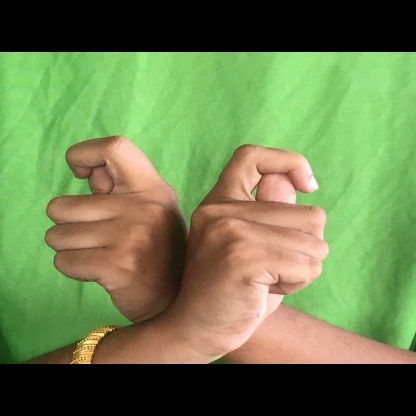
Mudra: Berunda